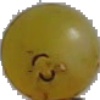
Label: white_grape